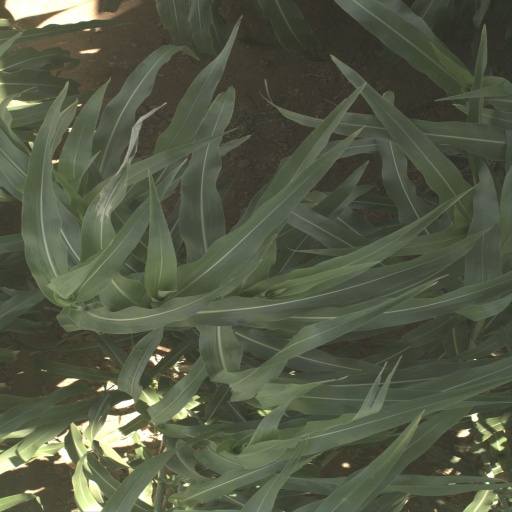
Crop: sorghum